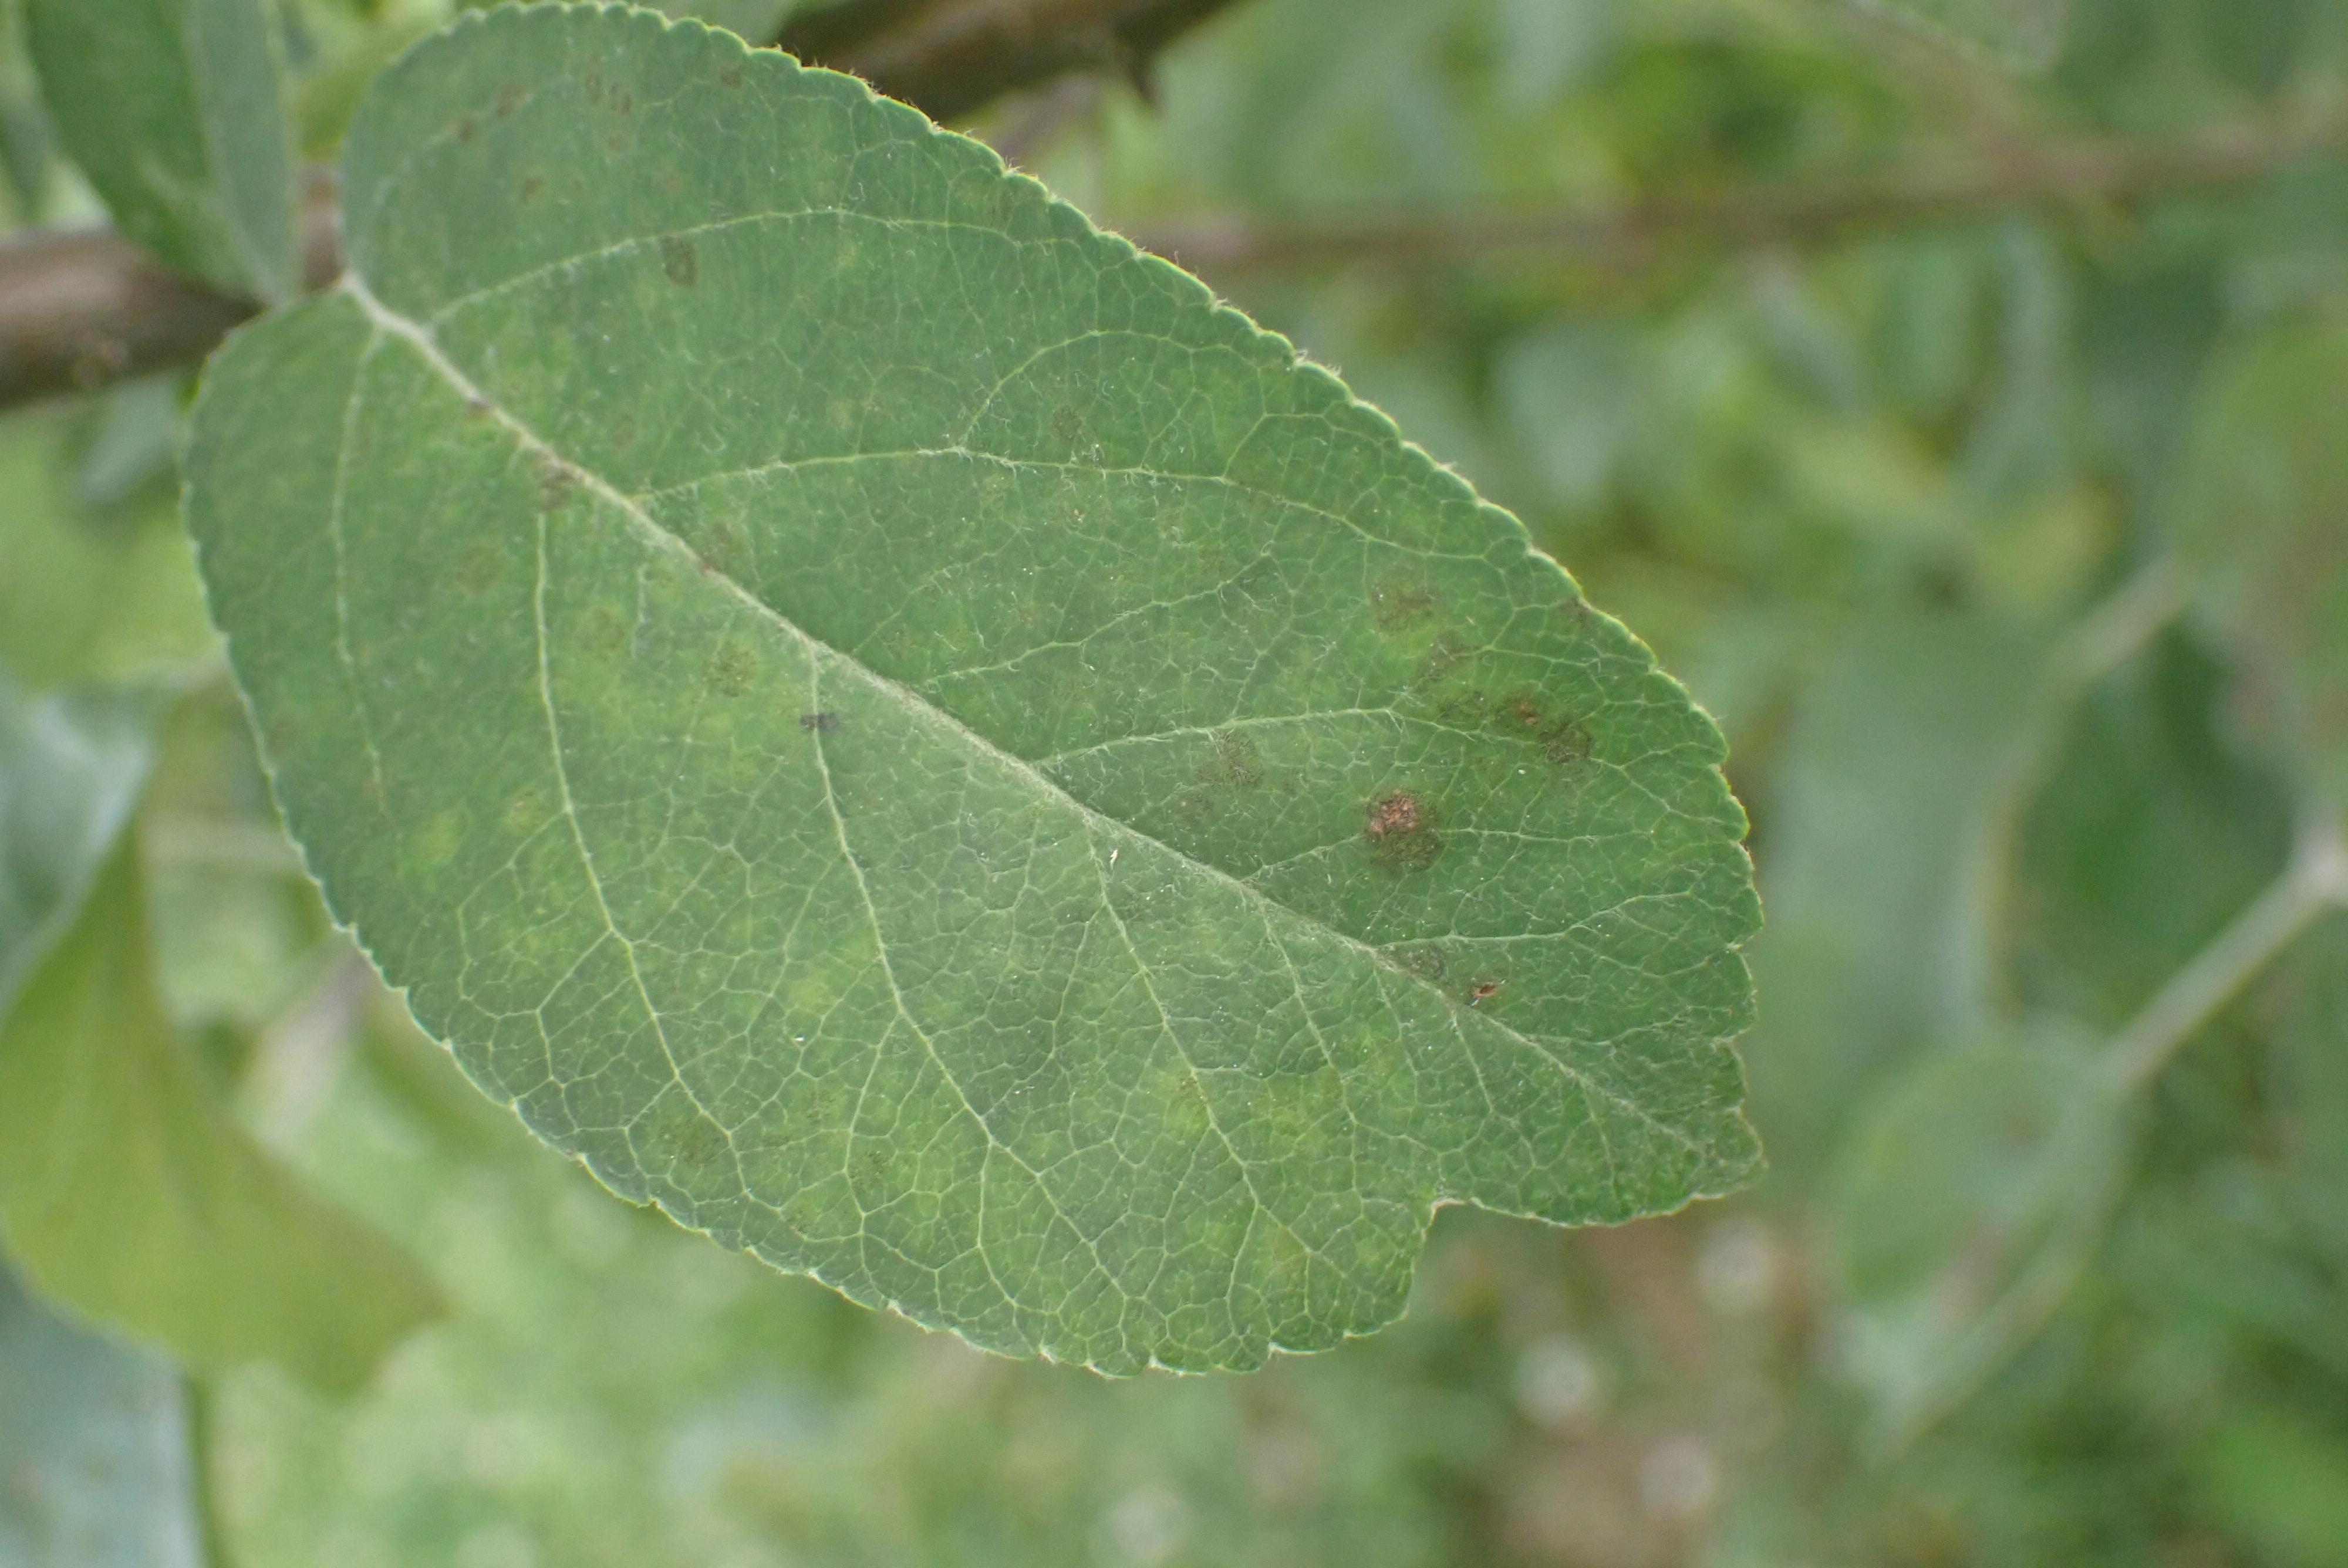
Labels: scab